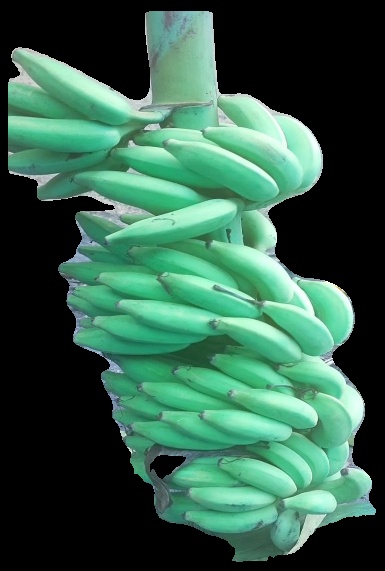
Variety: elakki-bale
Grade: grade2